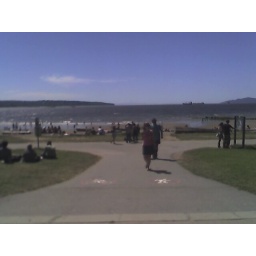
This is the beach down the street from Josh's house. I spent a lot of time here...checking in everyday.